Rubber toughening

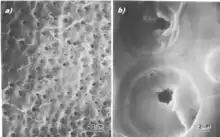
Image shows a fractured surface with voiding.

Cavitation is common in epoxy resins and other craze resistant toughened polymers, and is prerequisite to shearing in Izod impact strength testing. During the deformation and fracture of a toughened polymer, cavitation of the strained rubber particles occurs in crazing-prone and non-crazing-prone plastics, including, ABS, PVC, nylon, high impact polystyrene, and CTBN toughened epoxies. Engineers use an energy-balance approach to model how particle size and rubber modulus factors influence material toughness. Both particle size and modulus show positive correlation with brittle-tough transition temperatures. They are both shown to affect the cavitation process occurring at the crack tip process zone early in deformation, preceding large-scale crazing and shear yielding.